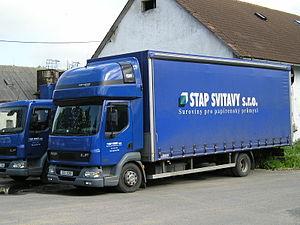
Leyland Trucks est un constructeur britannique de camions de moyen et lourd tonnage impalnté à Leyland, dans la Lancashire en Angleterre. Depuis 1998, c'est une filiale du groupe américain Paccar.